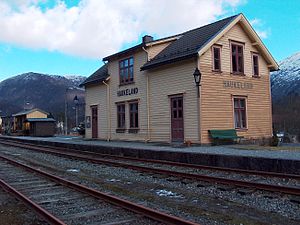
Vossebanen / Anlægsarbejdet
Haukeland station i Bergen kommune, nu kun benyttet af veterantoget. "Mellemstation af 4. Klasse."
Vossebanen er den oprindelige jernbane mellem Bergen og Voss i Norge. Den 106,7 km lange strækning åbnede i 1909 med 52 tunneler og 15 stationer og holdepladser. Strækningen mellem Tunestveit og Voss indgår i dag i Bergensbanen, mens en delstrækning der blev til overs efter en omlægning af banen i 1964 er bevaret som veteranbanen Gamle Vossebanen.